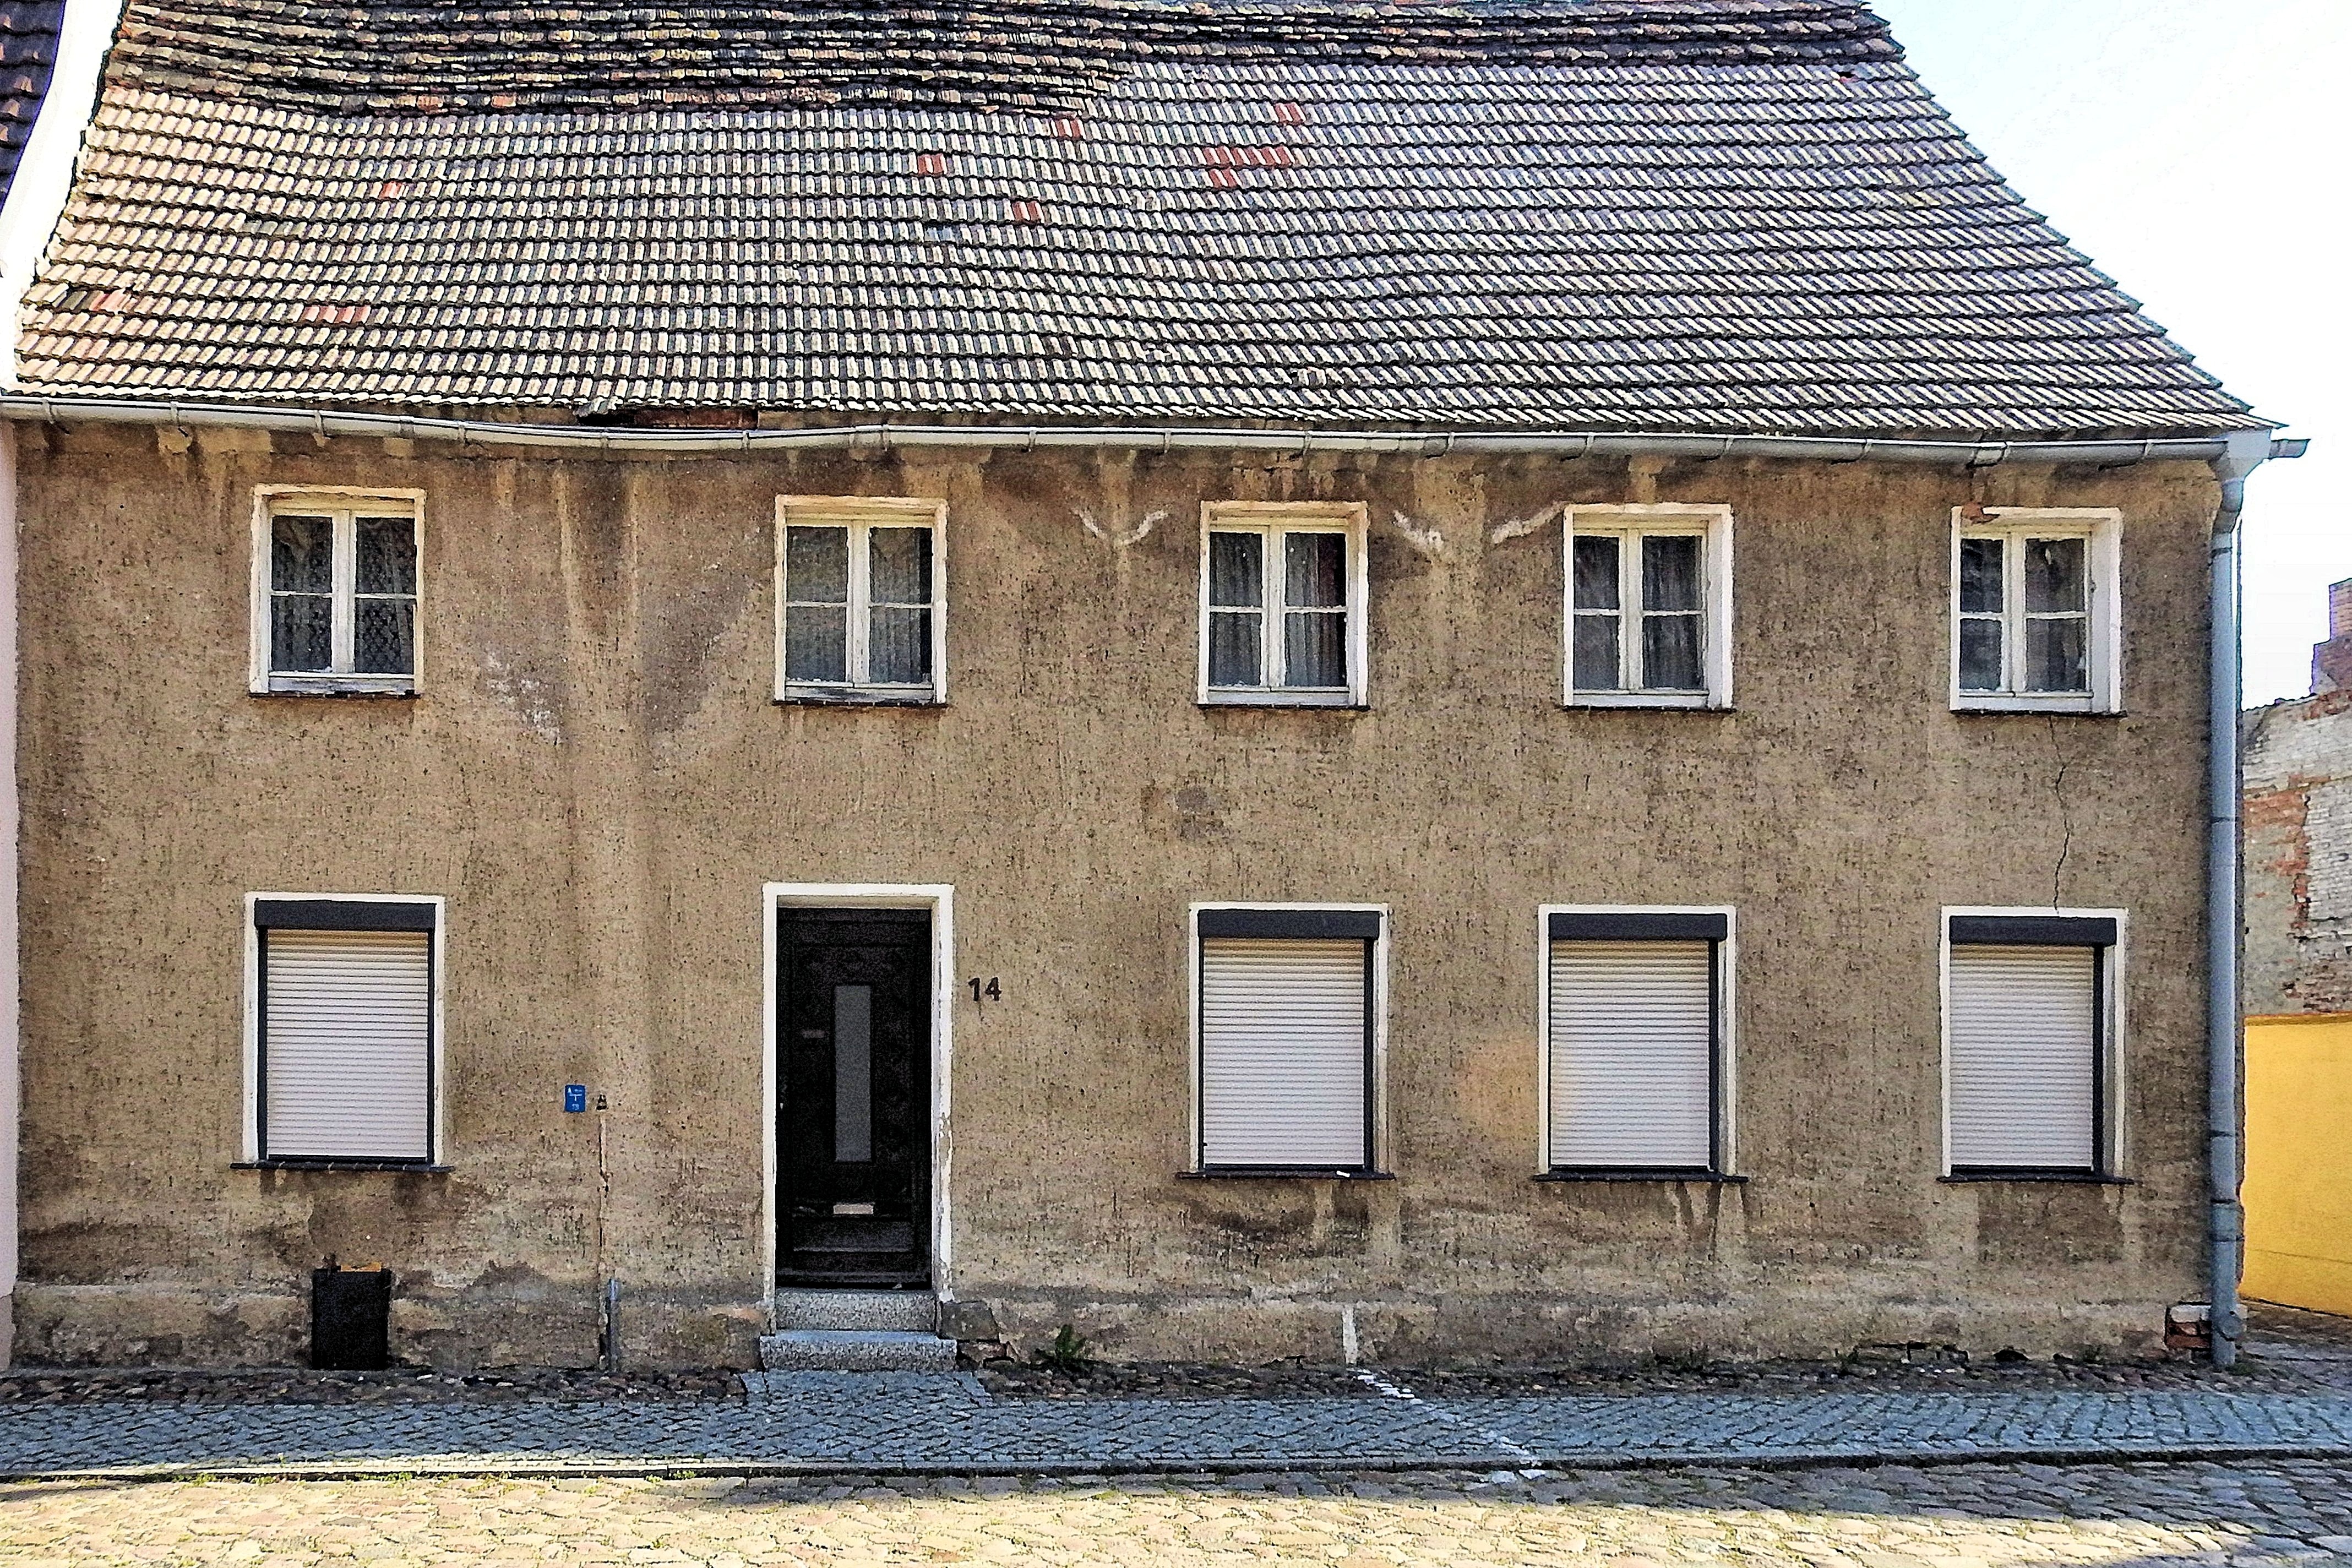
architecture, wood, house, window, building, home, cottage, facade, abandoned, property, brick, door, old house, farmhouse, estate, house entrance, leave, run down